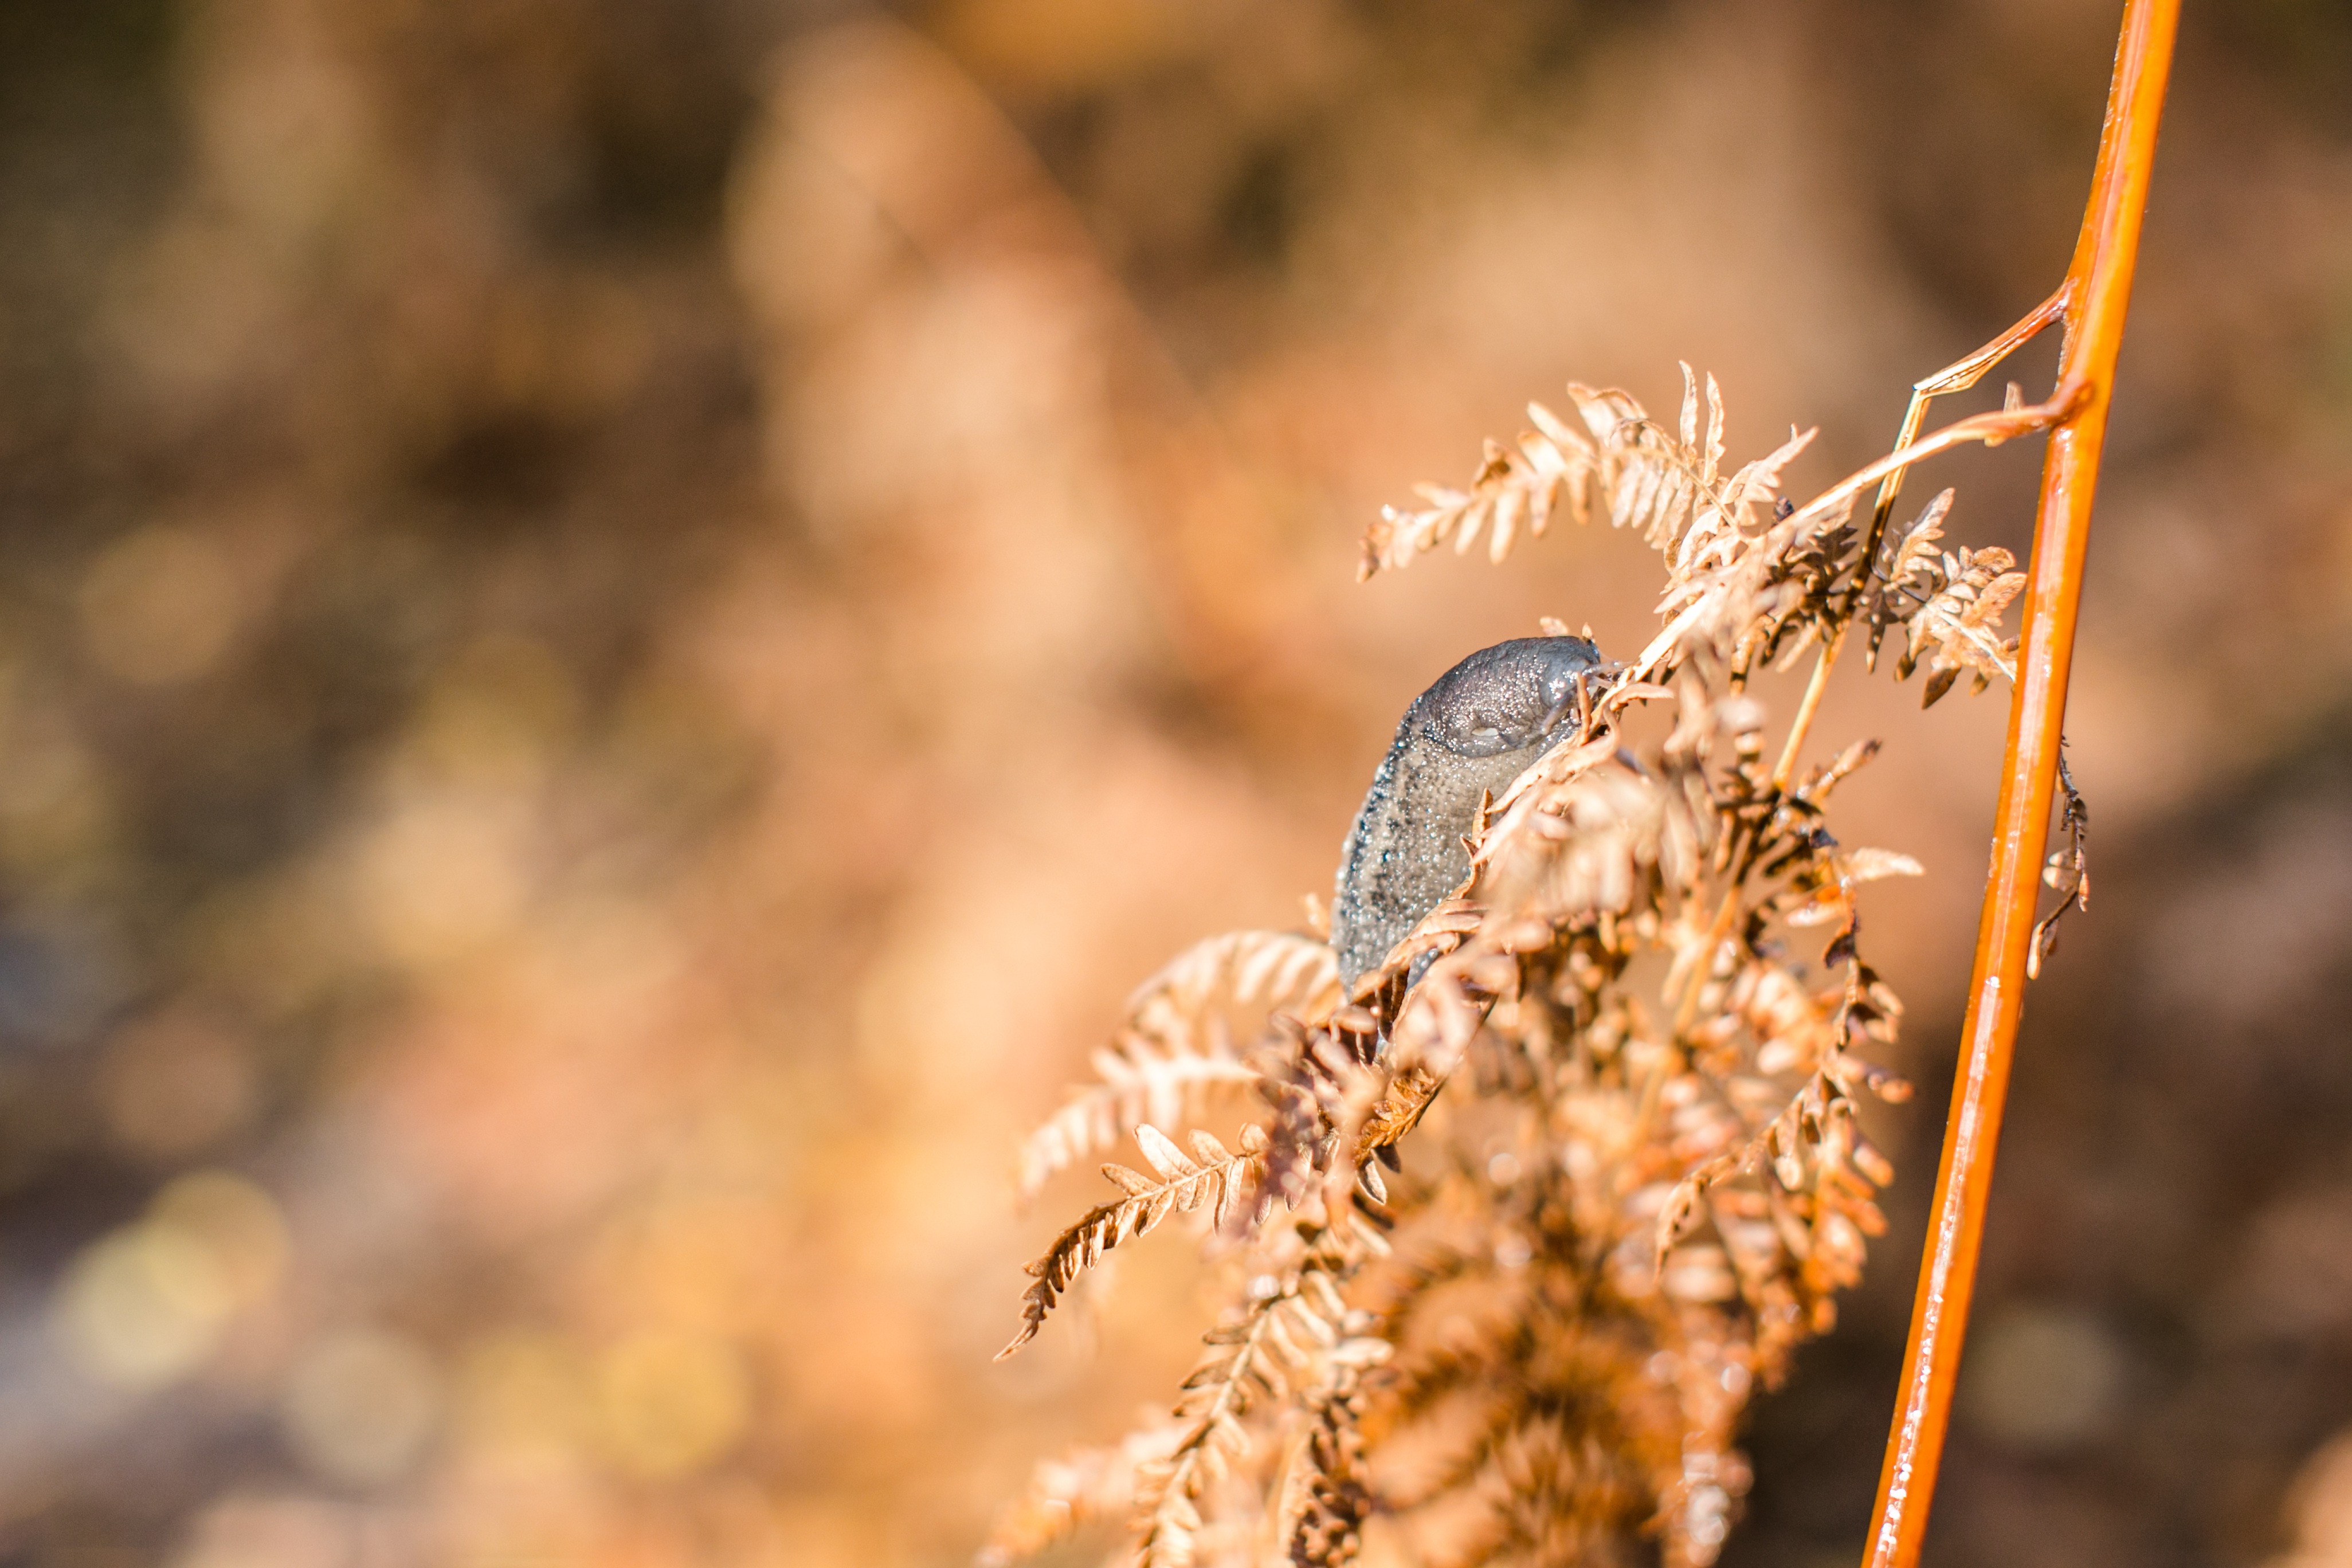
tree, nature, forest, grass, branch, plant, photography, sunlight, leaf, fall, flower, frost, wildlife, spring, insect, autumn, brown, flora, season, fauna, invertebrate, close up, mollusk, snail, slug, macro photography, grass family